Henry Fox, 1st Baron Holland

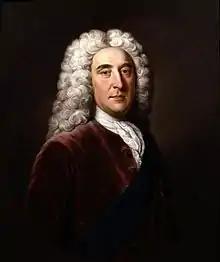
Thomas Pelham-Holles, 1st Duke of Newcastle, with whom in 1755 Fox formed a political alliance, but their government soon fell. Newcastle later made an agreement with Fox's enemy William Pitt, forming the Pitt-Newcastle Ministry

Forced into the move by circumstances beyond his control Newcastle agreed the terms of the partnership with Fox. In 1755 Fox was given the dual roles of Leader of the House of Commons and Southern Secretary. The alliance between them was seen as the only way to forestall a similar proposed government including Pitt, who was considered a bitter enemy of both men. Newcastle could scarcely contain his growing distaste for Fox, who he considered grasping. Fox was heavily influenced by Cumberland, who favoured a strong response to a dispute with the French in the Ohio Country. The two men forced the policy on a more reluctant Newcastle.